Stoneywell

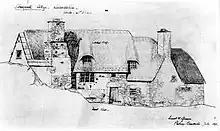
Drawing of Stoneywell by Ernest Gimson, July 1898

Built between 1897 and 1899 out of the stones found in the immediate locality, and constructed directly onto outcrops of exposed Charnwood bedrock, Stoneywell creates the impression it is an organic part of the landscape. Set away from the road, it is close to Stoneywell Wood and its surrounding gardens are by design and necessity more wild than cultivated. The house is built on a slope and approached from above so that a visitor is required to walk round the house to get to the front door, which faces south-west over the rugged landscape. At one end the roof almost reaches the ground, and the massive chimney stack buttresses the south wall. The roof, like many of Gimson's houses, was originally thatch, but following a fire in 1938 was re-roofed in second-hand Swithland slates. The rooms, windows and roofline step downwards, along the open z-shape of the groundplan, to follow the contours of the hill, such that the ground floor is on three levels, and both groundfloor and dormer windows are all at different heights. The fireplace and doorway have huge Swithland slate lintels, that were found nearby at abandoned slate quarries. The stone walls were built from undressed stones, their surfaces being kept even by the careful selection of each stone by the masons, to fit needs of the wall. Many of the stones were re-used from dry stone walls already on the site, or recovered from the boulder clay and outcrops around about. Externally the stone has been left in a natural state, whereas internally both the walls and the exposed timbers are white. These constructional timbers, matching the intricate irregularities of the ground plan, had been cut and prepared by Richard Harrison at Sapperton, Gloucestershire to Ernest Gimson's design, and transported the 150 miles for assembly on site, showing how much pre-planning and design had gone into Gimson's plan. In 1966 it was listed as a Grade II* listed building.